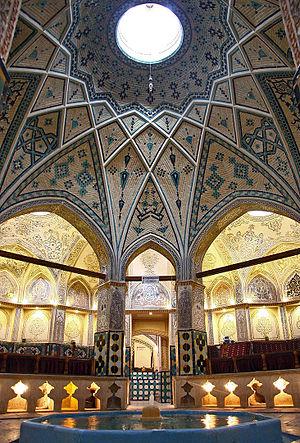
Le hammam d'Amir Ahmad, ou maison de bains du sultan Amir Ahmad est un musée situé en Iran à Kachan dans un ancien hammam, construit à l'époque des Safavides au XVIᵉ siècle. Il a été en grande partie détruit pendant le tremblement de terre qui frappa la région en 1778. Il a été largement reconstruit sous la dynastie qadjare.